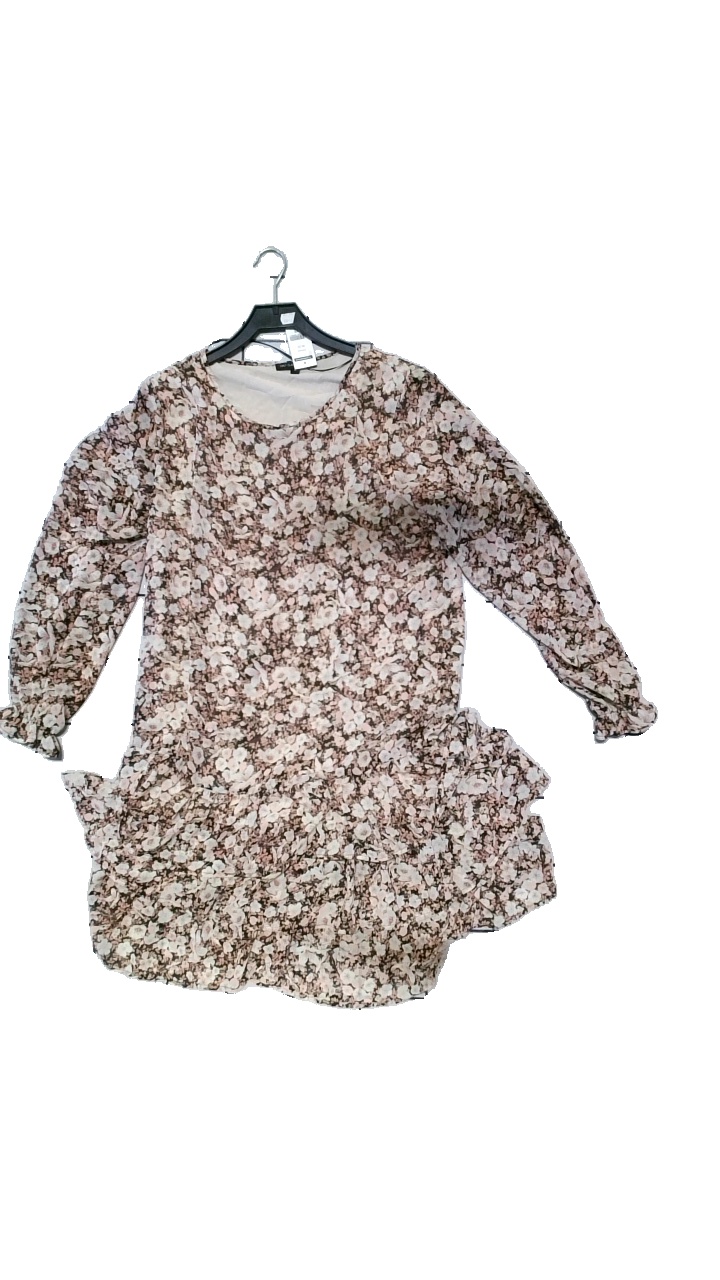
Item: Dress (Ladies)
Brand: First Class Collection
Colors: Beige, Multicolor, Brown, Pink
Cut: Loose
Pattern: Floral print
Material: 50% polyester, 50% viscose
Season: All
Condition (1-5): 5
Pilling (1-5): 5
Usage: Reuse
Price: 50-100